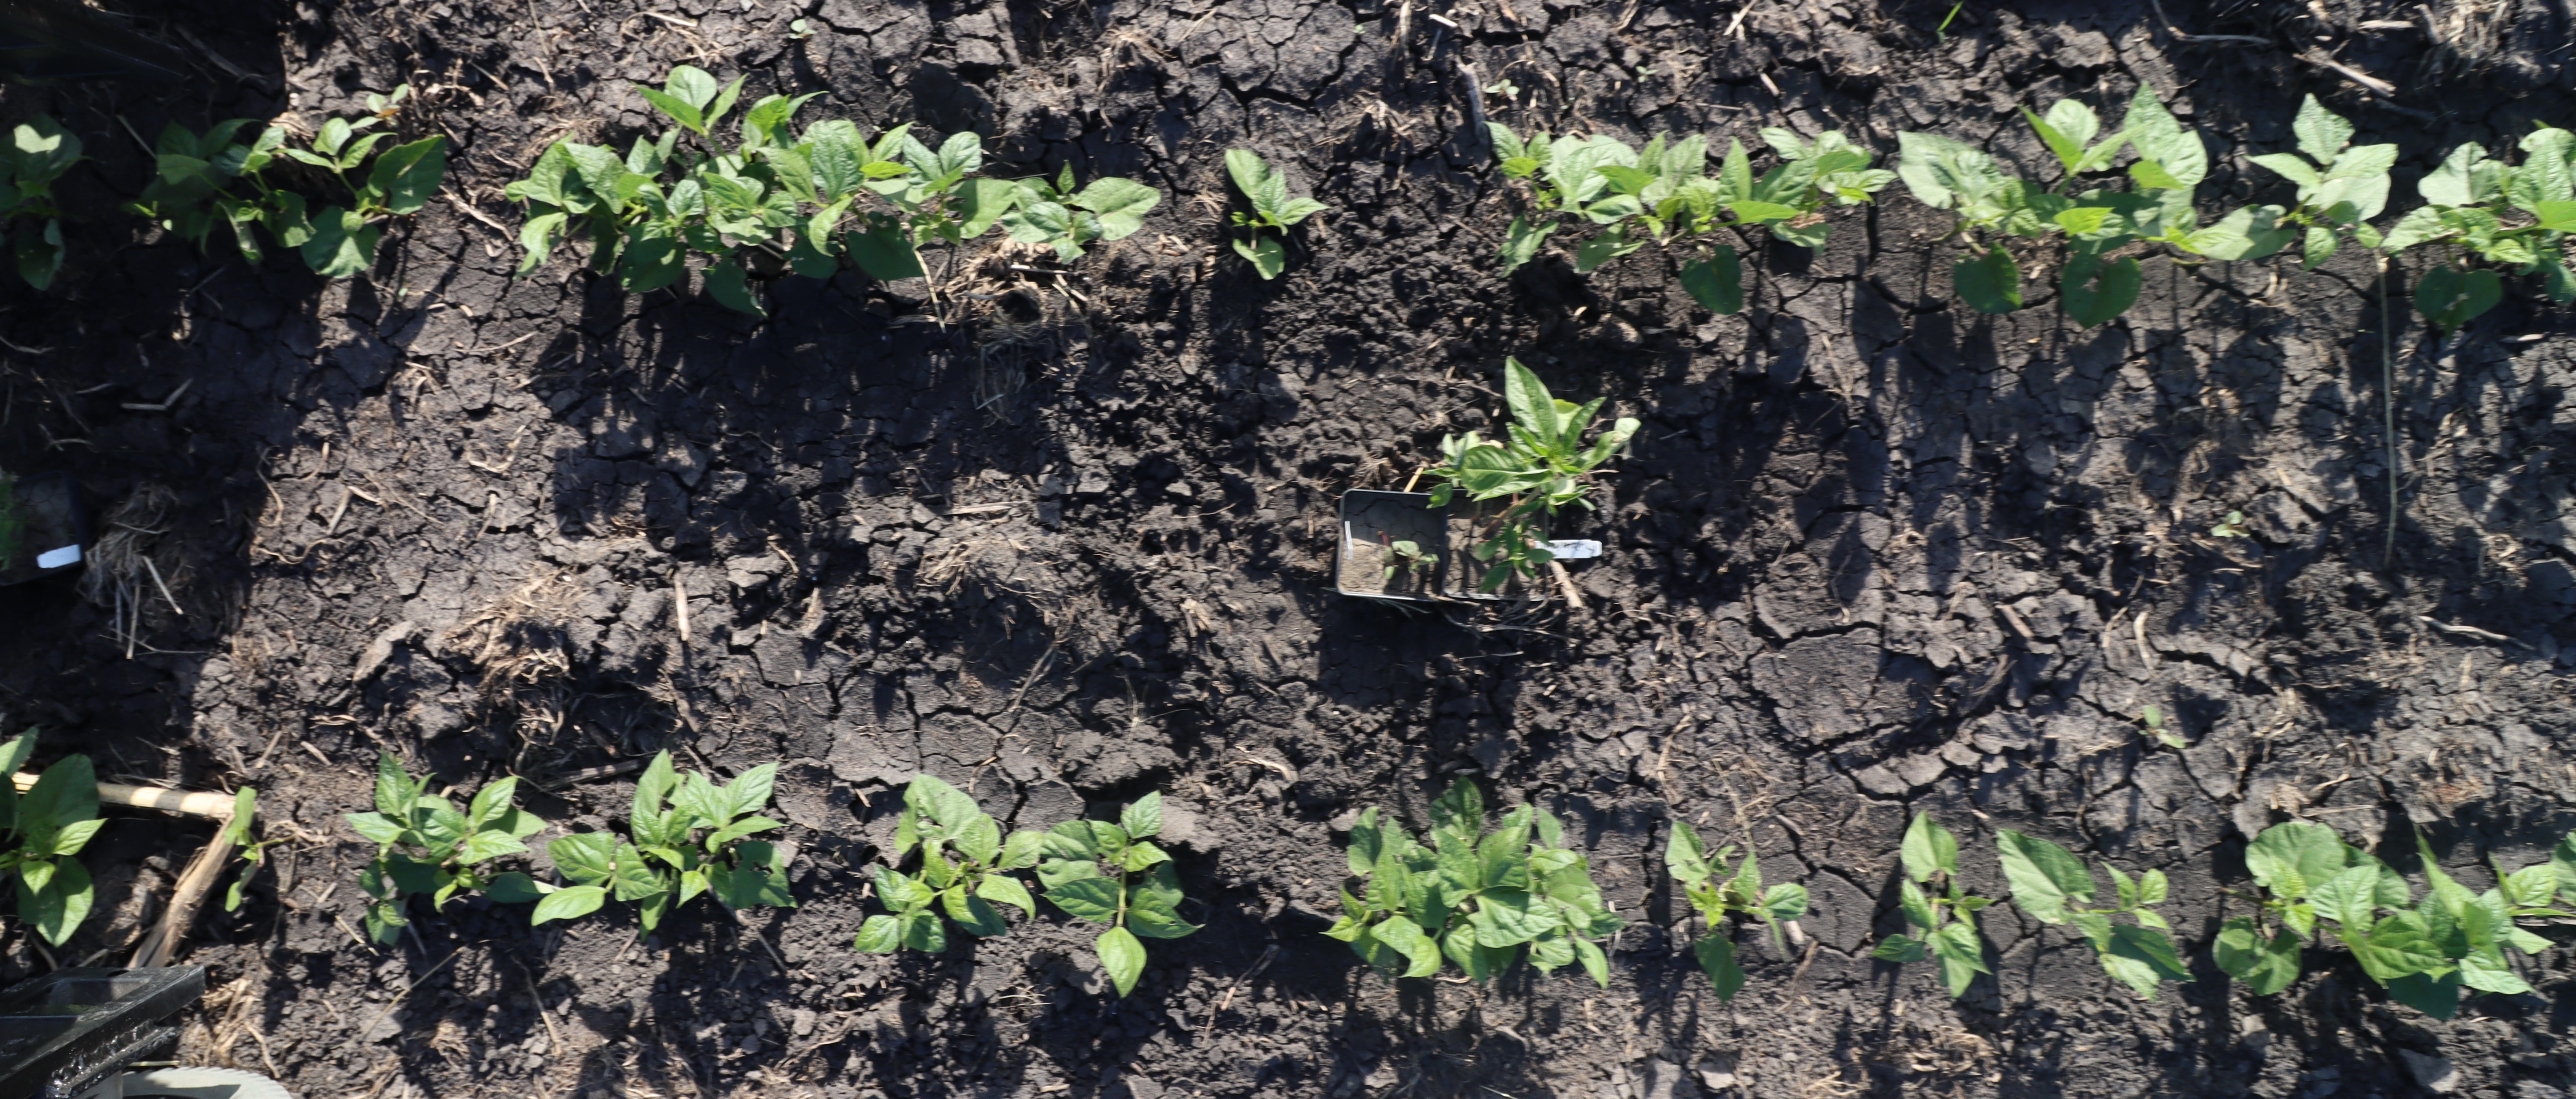
Crop: Black bean
Objects: Waterhemp, Blackbean, Blackbean, Blackbean, Blackbean, Blackbean, Blackbean, Blackbean, Blackbean, Blackbean, Blackbean, Blackbean, Blackbean, Blackbean, Blackbean, Blackbean, Blackbean, Blackbean, Blackbean, Blackbean, Blackbean, Blackbean, Blackbean, Blackbean, Blackbean, Blackbean, Blackbean, Waterhemp